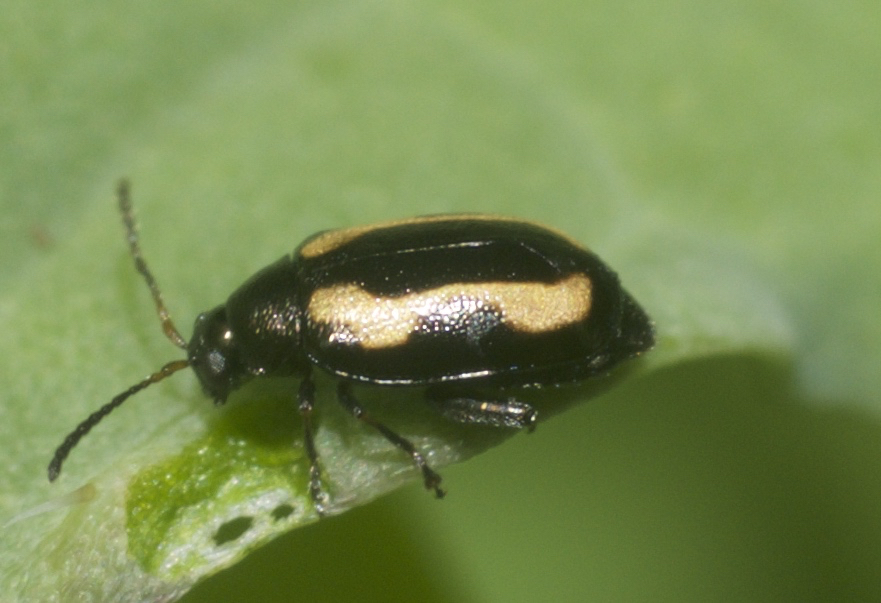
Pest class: striped_flea_beetle